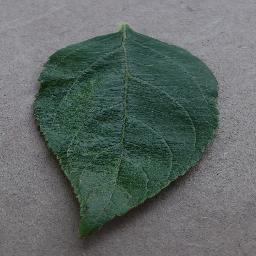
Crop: apple
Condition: healthy